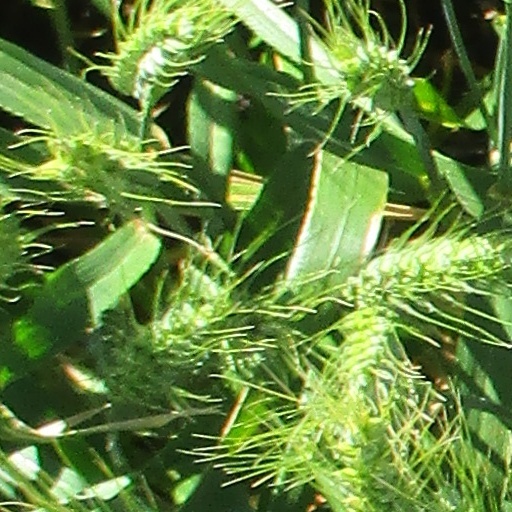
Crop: wheat